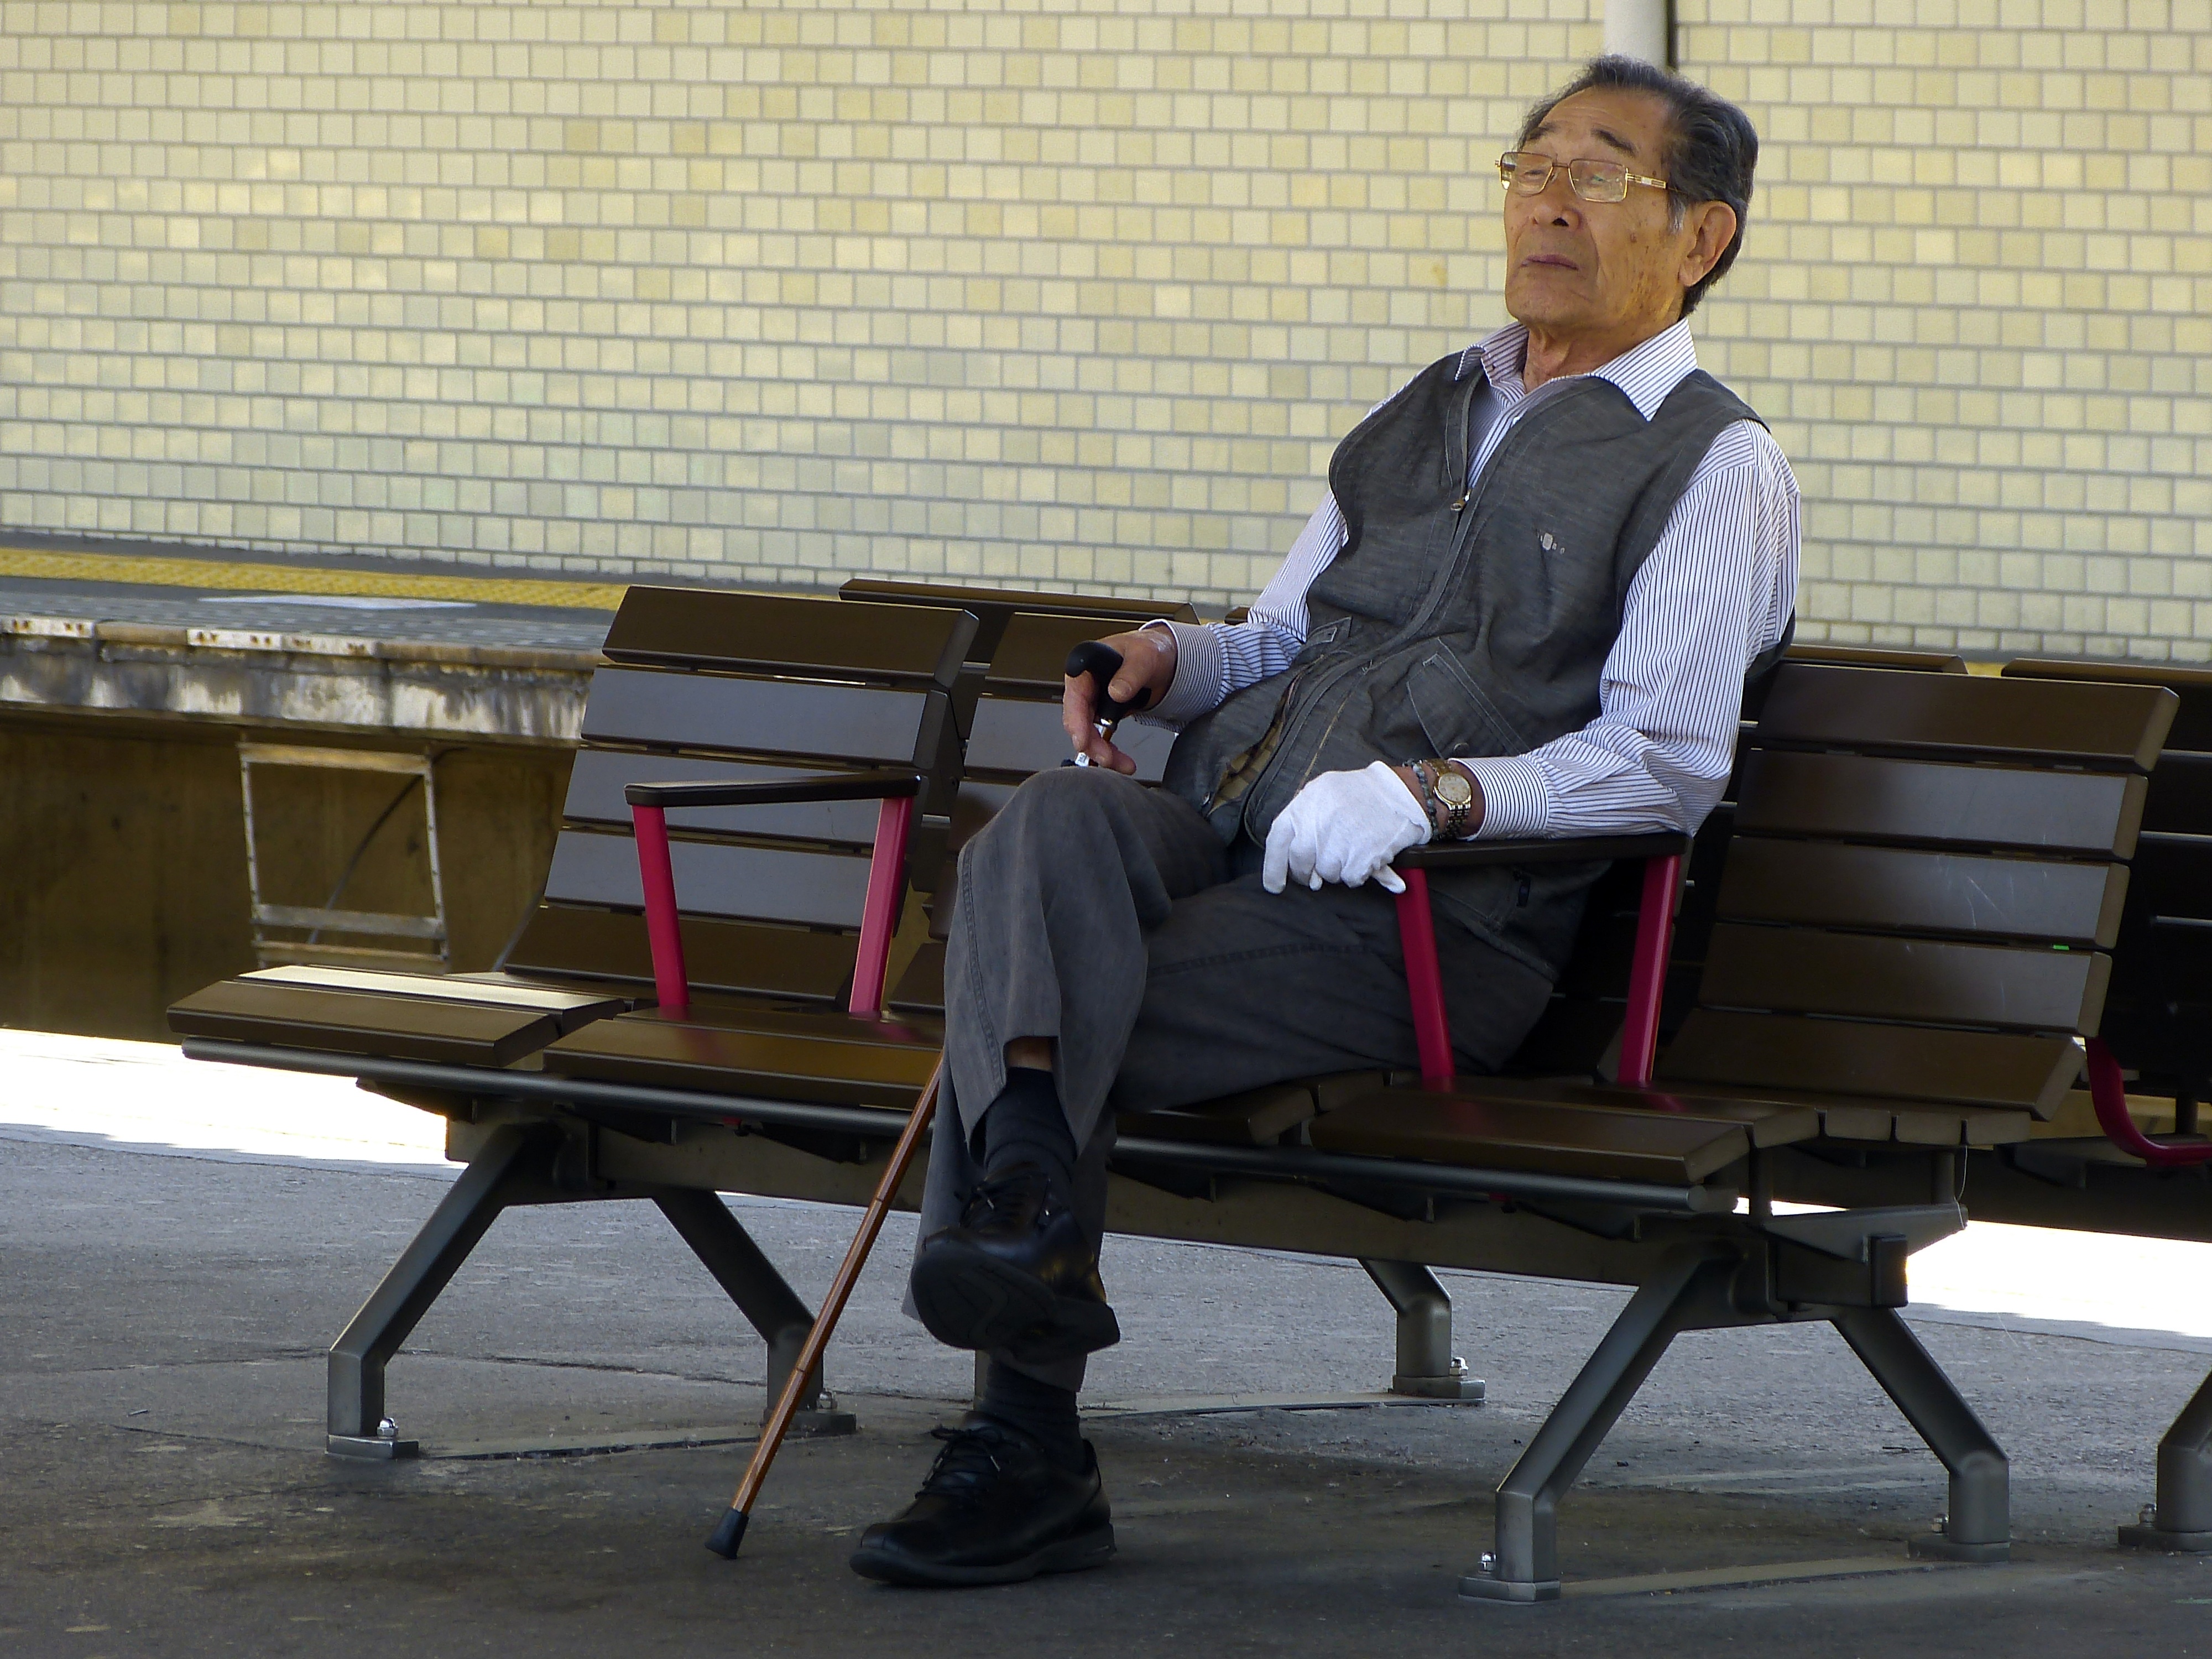
bench, thinking, sitting, rest, musician, old man, japanese, grandpa, pianist, walking stick, string instrument, human positions